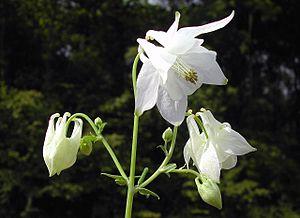
L'Ancolie commune appelée aussi Aiglantine, Ancolie des Jardins, Cornette ou encore Colombine est une plante herbacée vivace de la famille des Ranunculaceae.